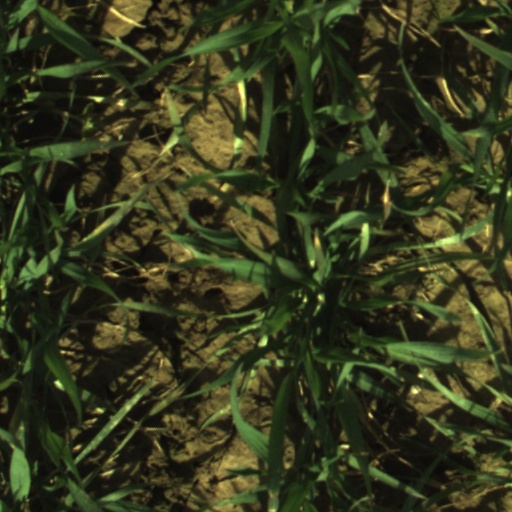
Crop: wheat